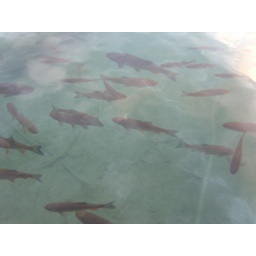
fish in the crystal clear waters